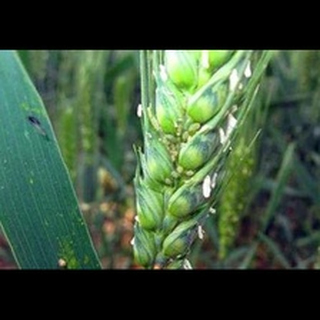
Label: wheat_aphid